Cliff Norton

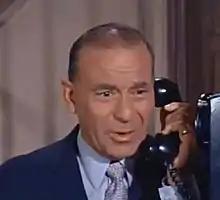
Norton on "The Monkees" (1967)

Clifford Charles Norton (born Clifford Charles Nathan; March 21, 1918 – January 25, 2003) was an American character actor and radio announcer who appeared in various movies and television series over a career spanning four decades.